Watchem

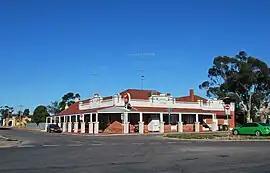
Watchem Hotel

Watchem is a town in north western Victoria, Australia. The town is in the Shire of Buloke local government area and on the Sunraysia Highway, north west of the state capital, Melbourne and from nearby Donald. At the , Watchem and the surrounding area had a population of 124.